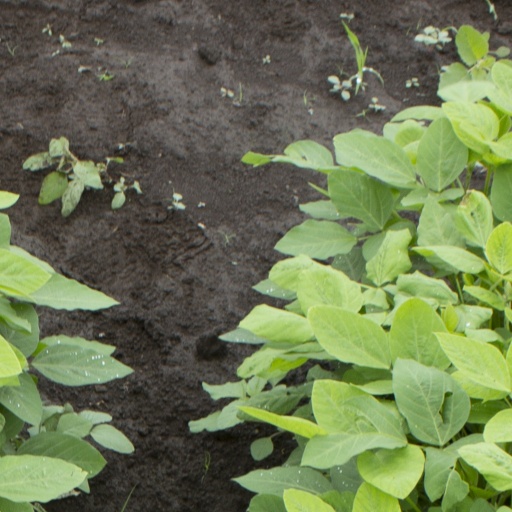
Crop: soybean